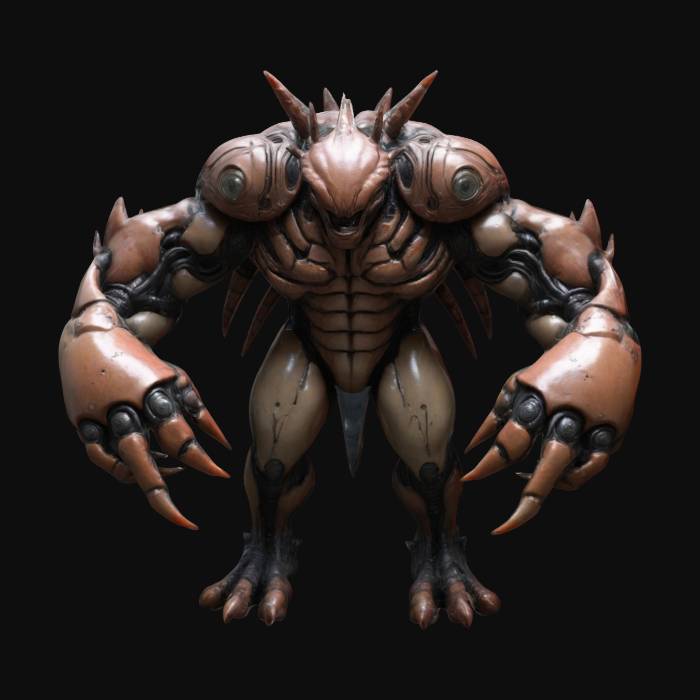
미적 점수 (1~10점): 8